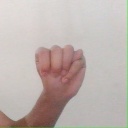
अक्षर: म